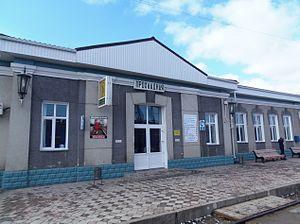
Prokhladny est une ville de la république de Kabardino-Balkarie, en Russie, et le centre administratif du raïon de Prokhladny. Sa population s'élevait à 58 226 habitants en 2020.